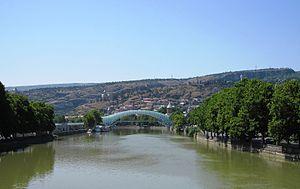
Pont de la Paix est un pont servant pour les piétons sur le Mtkvari à Tbilissi, capitale de la Géorgie.